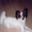
Label: dog